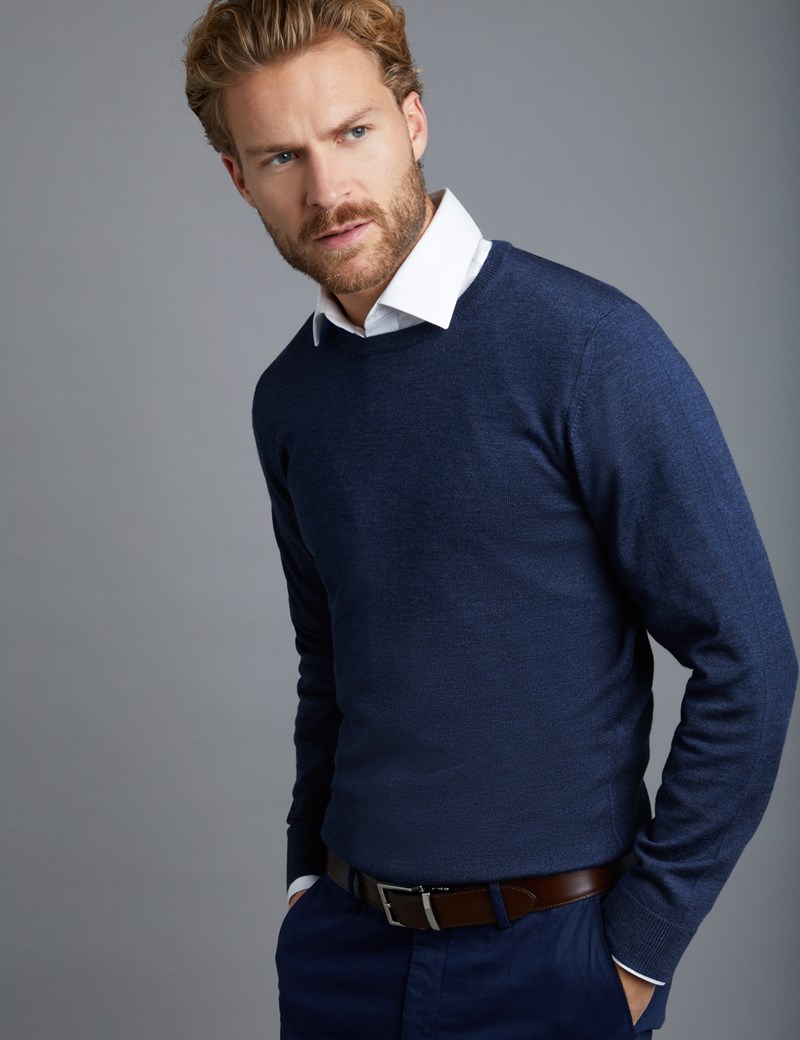
Gender: men